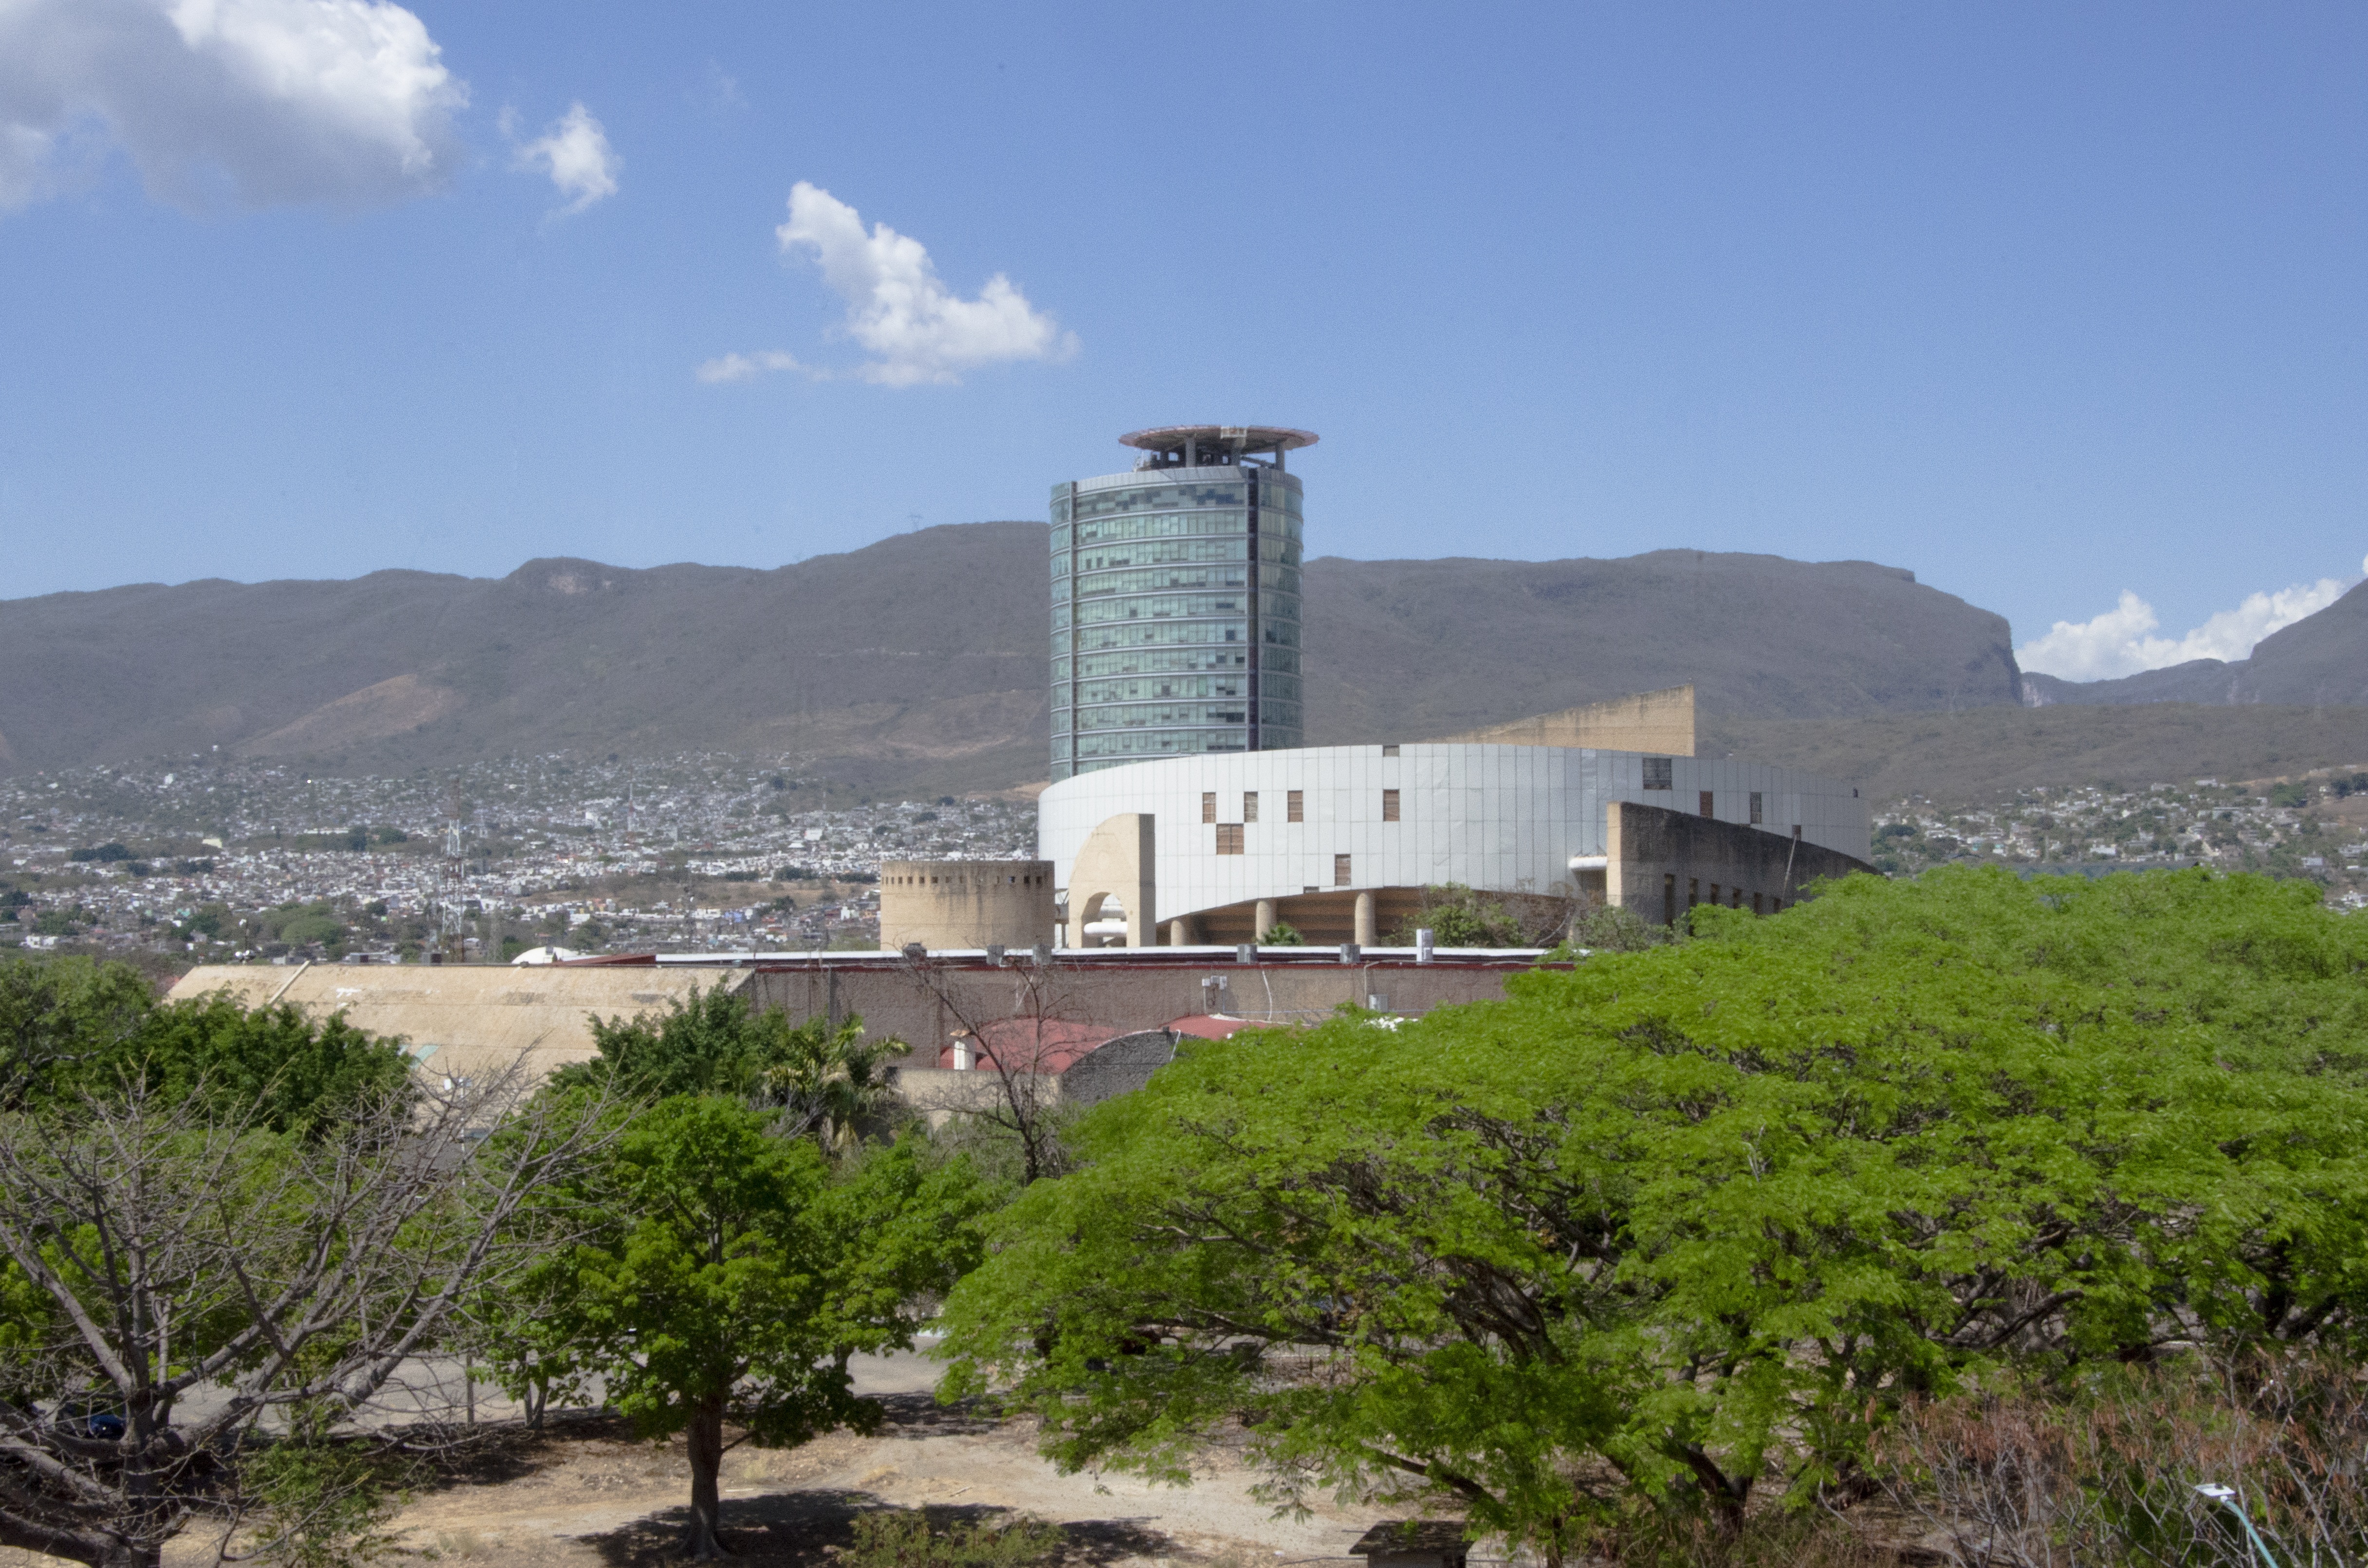
tower, city, Tuxtla, Torre Chiapas, chiapas, tree, mountain, sky, citizen, cloud, plant, property, ecoregion, building, land lot, rural area, landscape, hill, wilderness, cumulus, history, plateau, house, rock, tourism, ancient history, chimney, natural landscape, village, historic site, mountain range, chaparral, shrubland, soil, grass, shrub